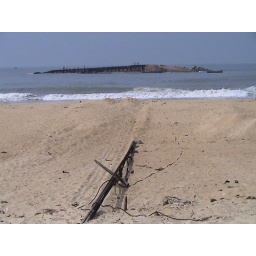
Upturned ship in Thannirbhave beach